Doug (TV series)

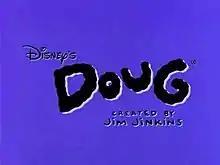
The official title card of Disney's "Doug".

The original deal required Jumbo to produce 65 episodes of "Doug", which Nickelodeon would air in blocks of 13 per season. After four seasons and 52 episodes of "Doug", Nickelodeon declined to order the additional 13, citing the show's expensive budget during a budget freeze. The network had a two-year window in which it could reverse the decision. The show received strong interest from several networks, among them ABC. Each time they received interest, they would notify Nickelodeon in order to speed up ordering the series' fifth season. In February 1996, The Walt Disney Company, having closed on its purchase of ABC earlier in the year, purchased "Doug" in a multimillion-dollar deal with Jinkins and Campbell. The deal involved buying Jumbo Pictures and "signing them to five-year contracts, with stock options, to be Disney executives." The company also purchased the "Doug" trademark and its rights to all future merchandising. Nickelodeon and Ellipse were allowed to retain the rights to the episodes produced from 1991 to 1994.